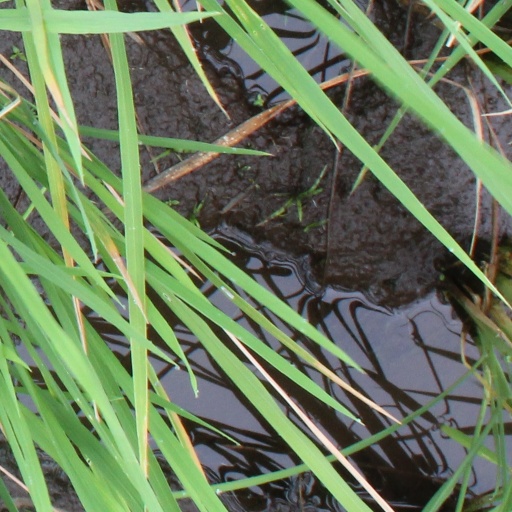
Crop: rice